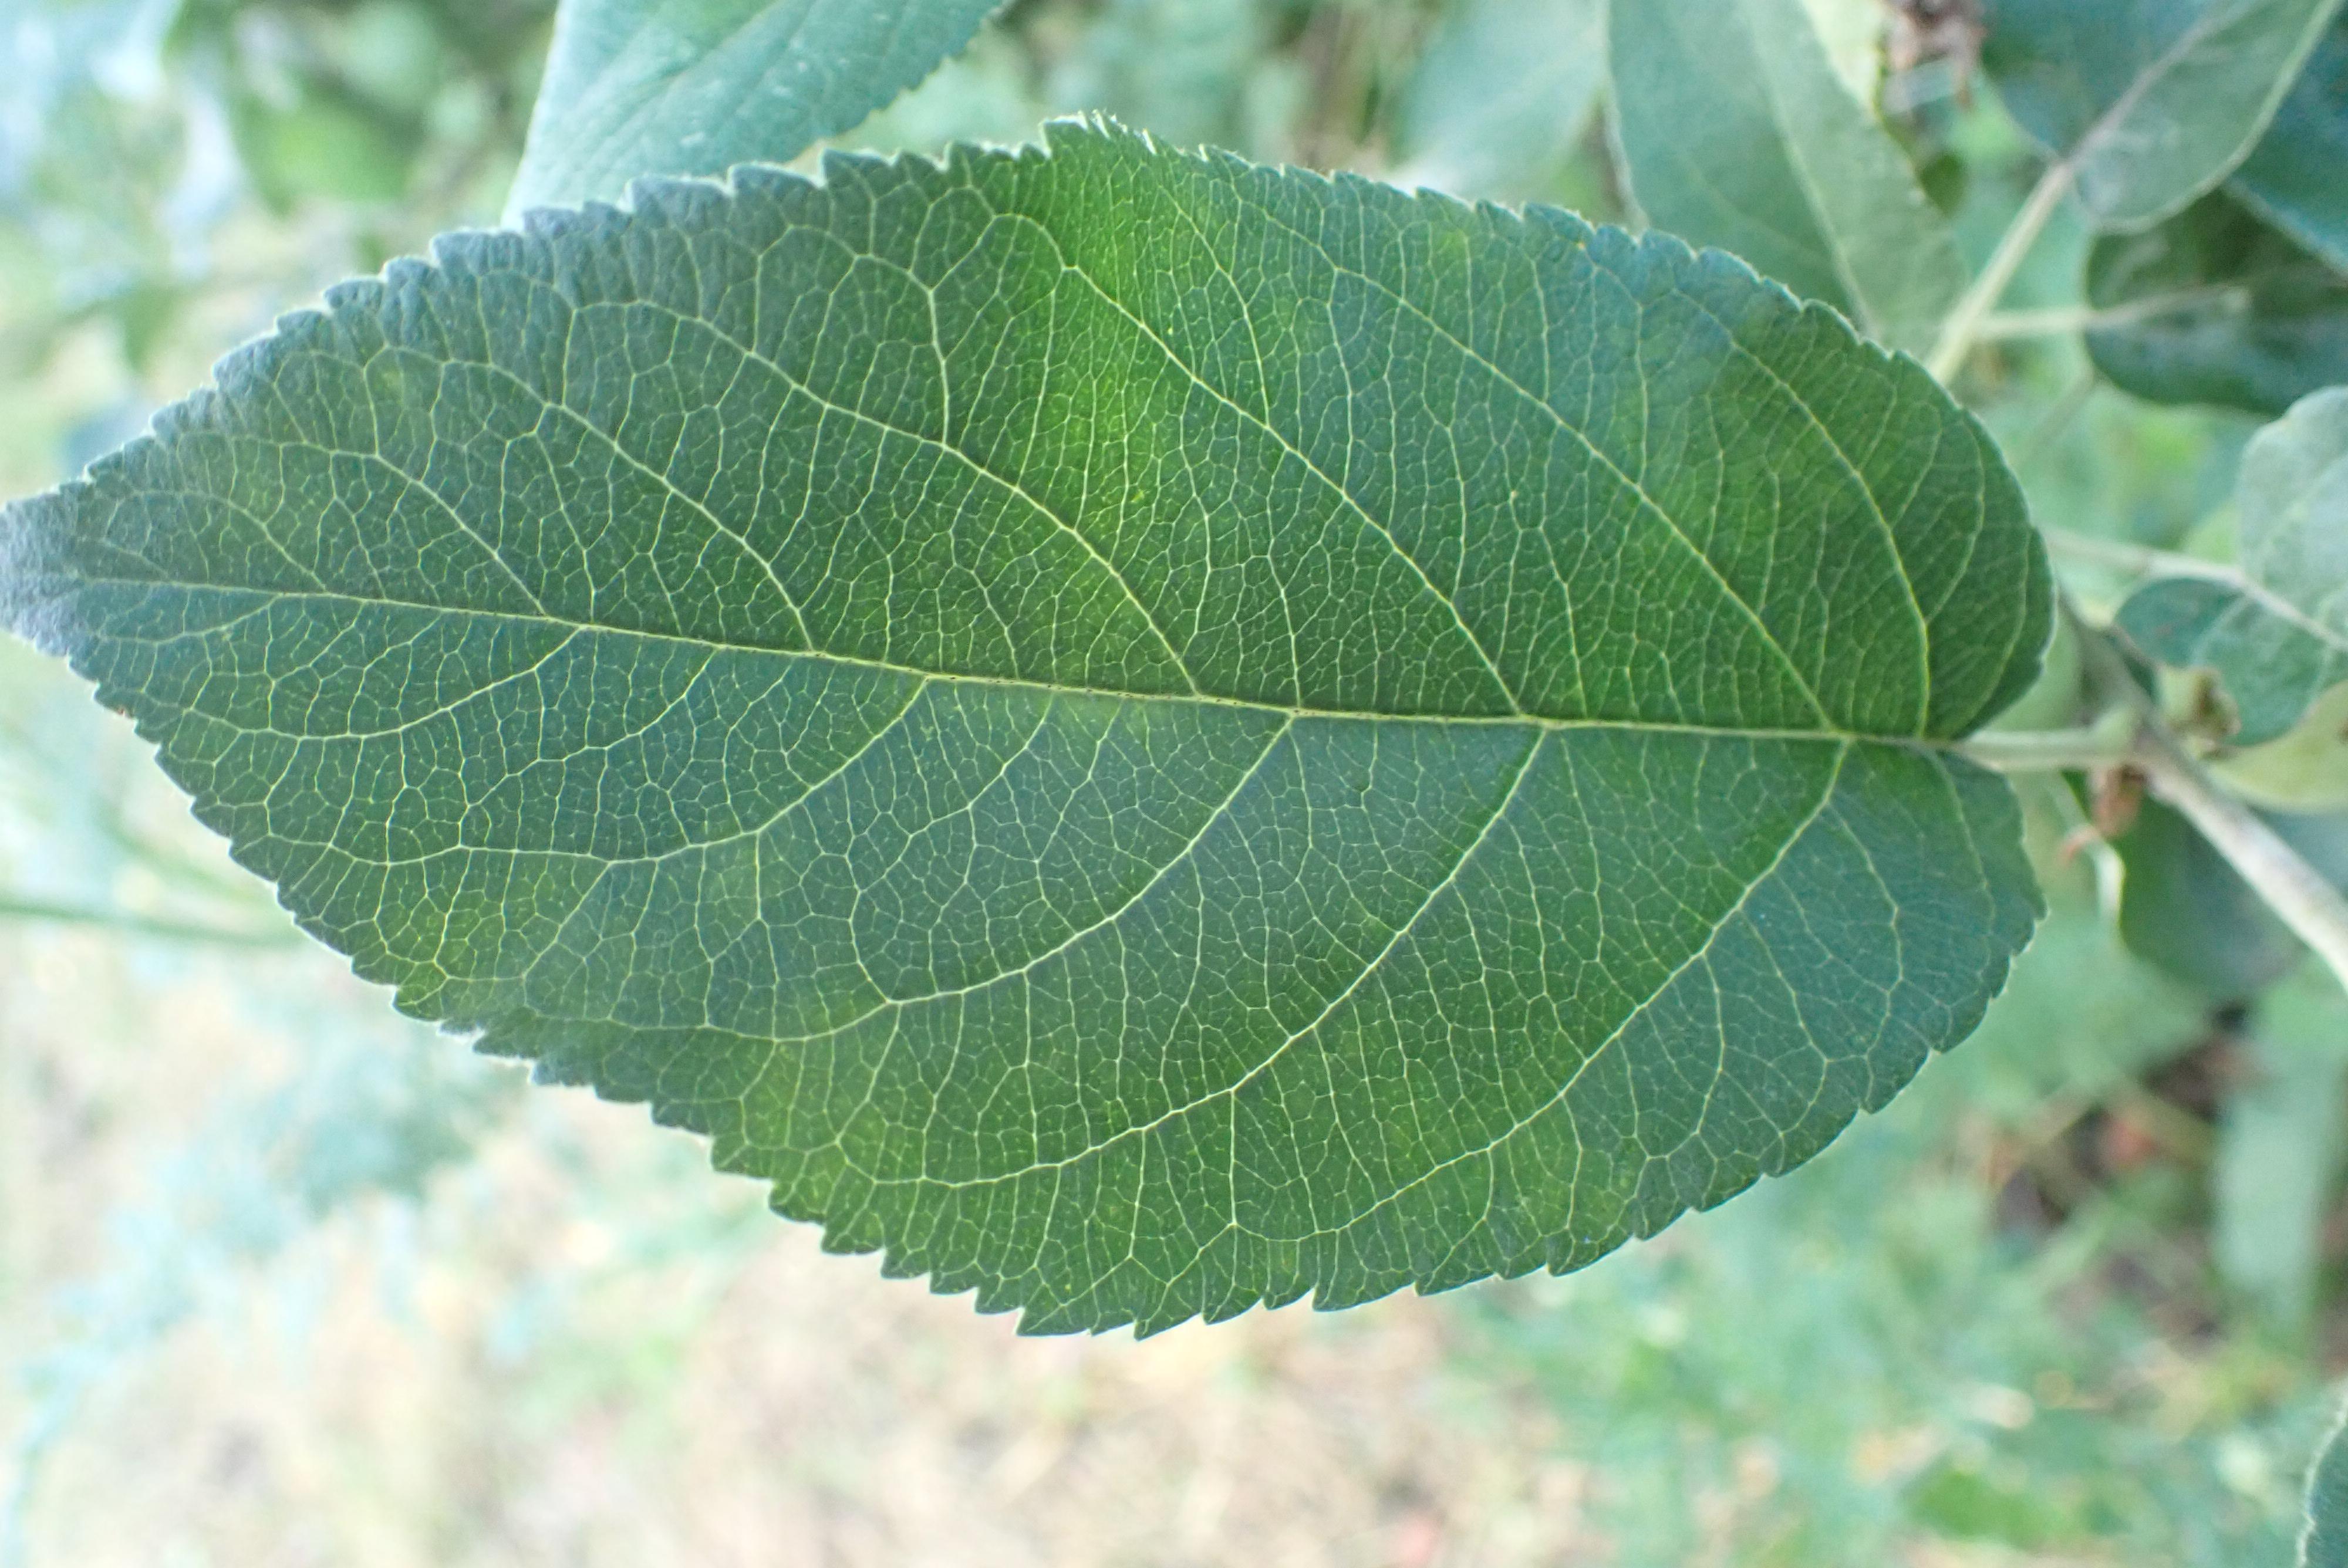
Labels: healthy